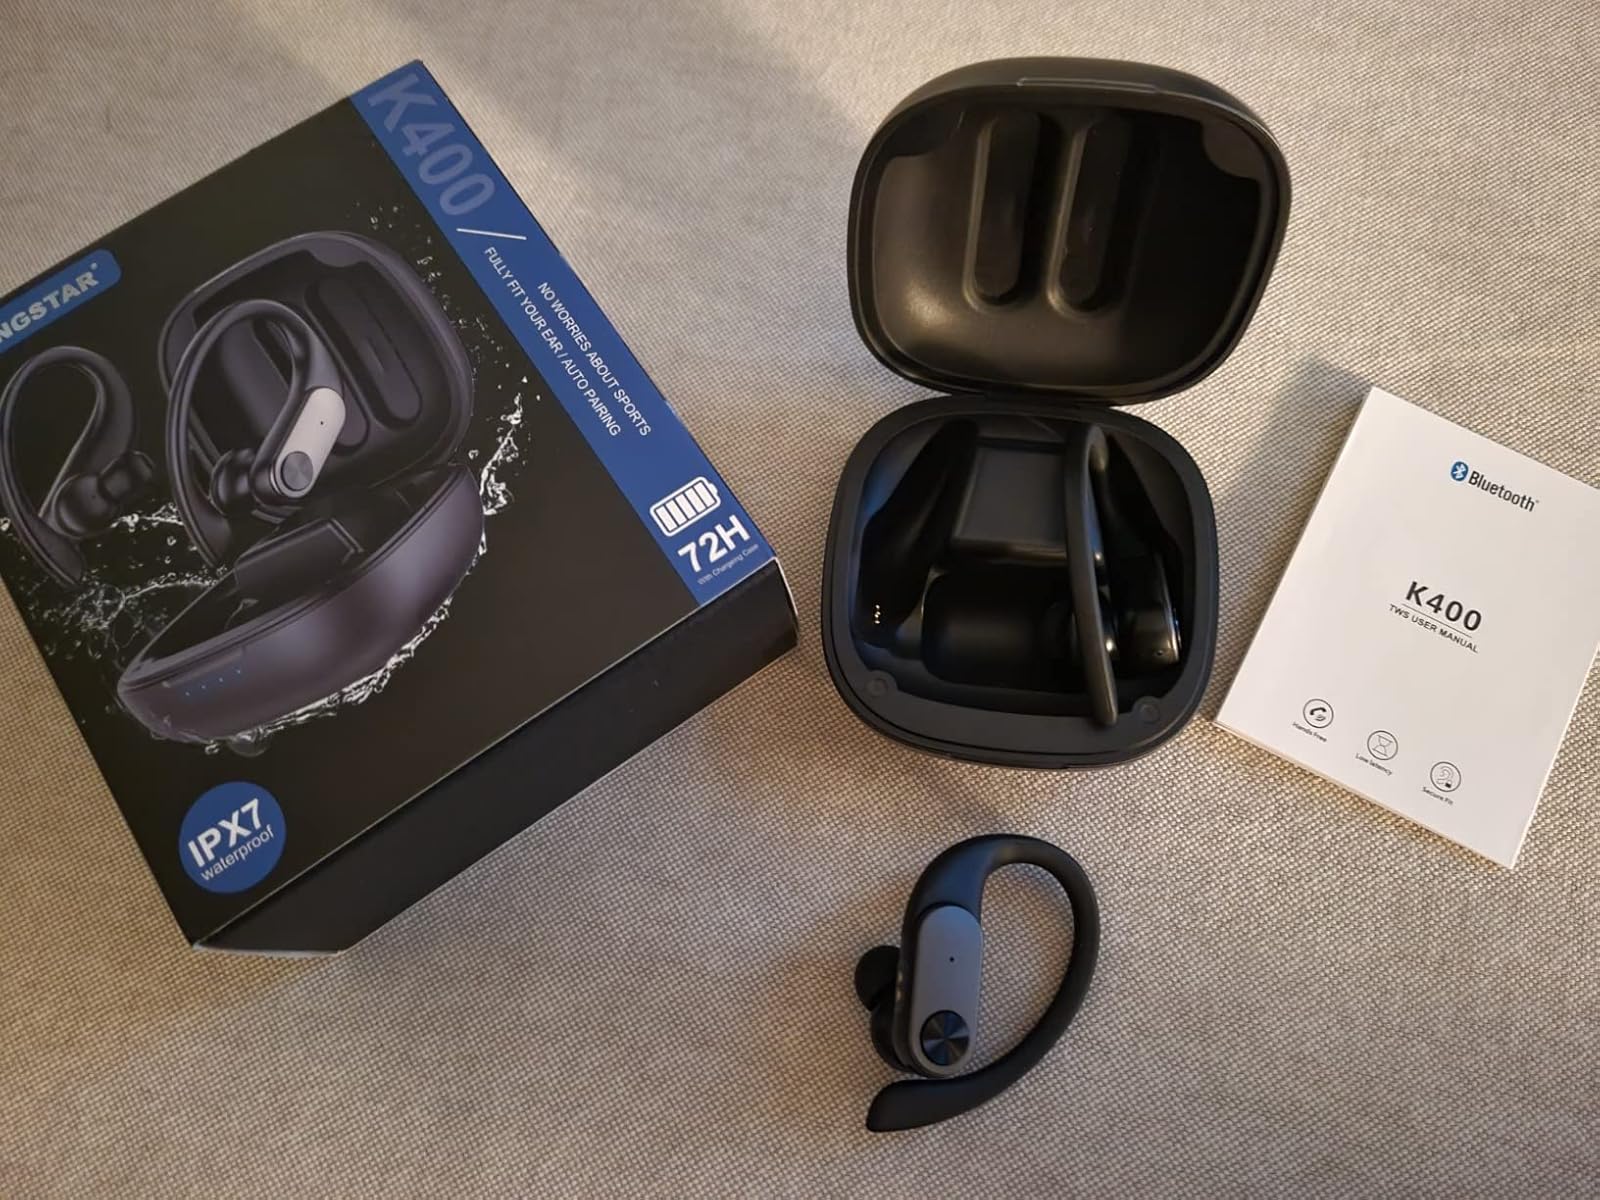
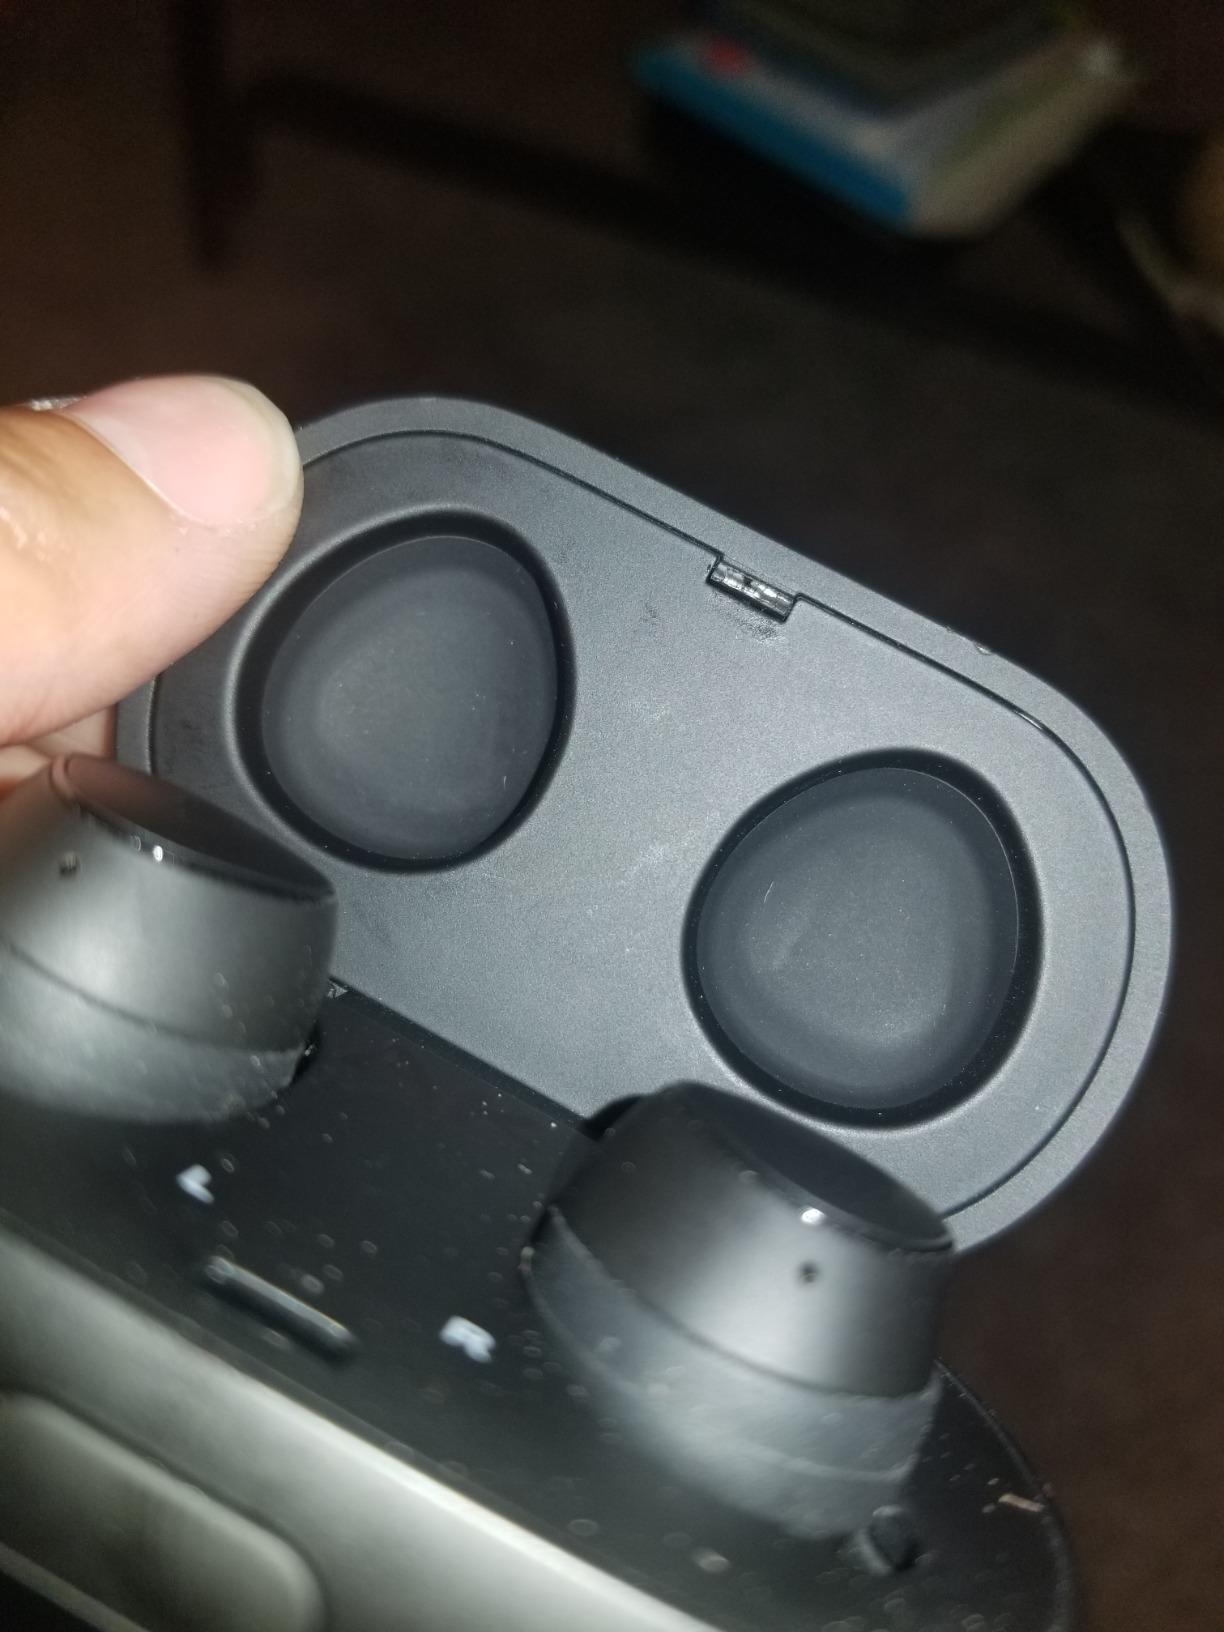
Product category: earbuds
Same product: no